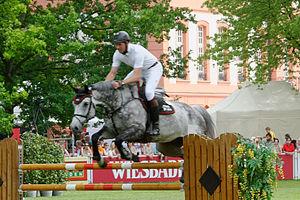
André Thieme est un cavalier d'obstacles allemand.